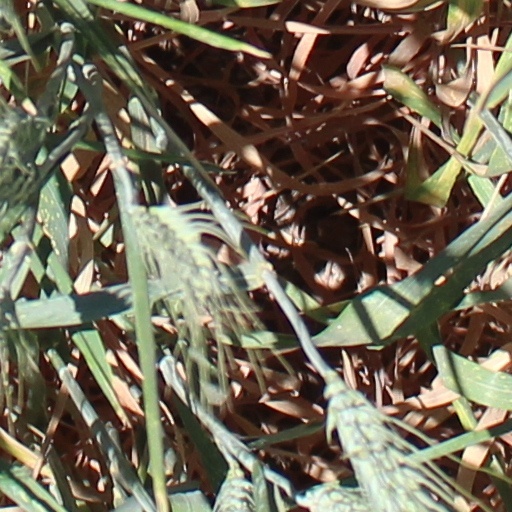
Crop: wheat